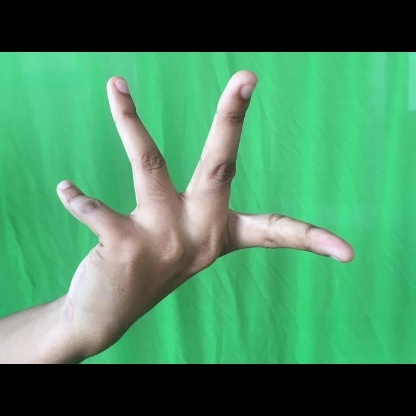
Mudra: Alapadmam